Bridgewater Canal

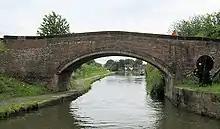
Borrow's Bridge across the Runcorn extension of the Bridgewater Canal

In September 1761, with his assistant Hugh Oldham, Brindley surveyed an extension from Longford Bridge to Hempstones, near Halton, Cheshire. He assisted in obtaining parliamentary approval for the (2 Geo. 3. c. "11") which allowed the construction of an extension to the canal, from Manchester, to the River Mersey at Runcorn. Despite objections from the Mersey and Irwell Navigation Company, Royal assent was given on 24 March 1762. A junction, Waters Meeting, was created in Trafford Park, at which the new extension branched south through Stretford, Sale, Altrincham, Lymm and finally to Runcorn.